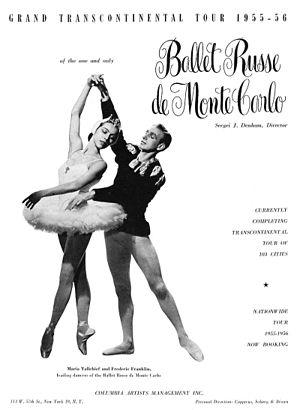
Les Ballets russes de Monte-Carlo est une compagnie de danse fondée à Monte-Carlo en 1932 par le colonel de Basil et René Blum. Née de la fusion du ballet de l'Opéra de Monte-Carlo et du ballet de l'Opéra russe à Paris, elle est l'héritière des Ballets russes de Serge de Diaghilev.
René Blum, né le 13 mars 1878 à Paris, mort à Auschwitz en septembre 1942, est un journaliste, critique d'art, et directeur artistique français.